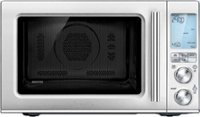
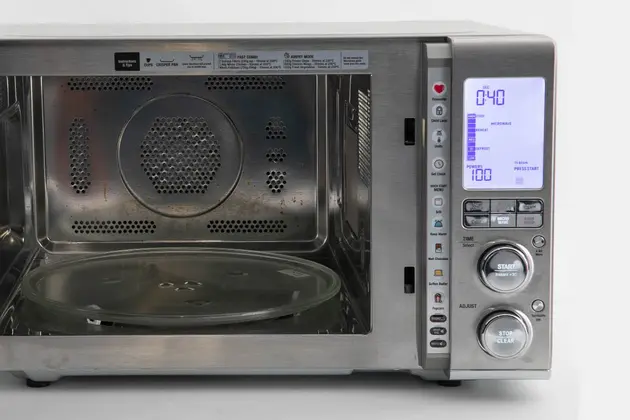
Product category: misc
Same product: yes